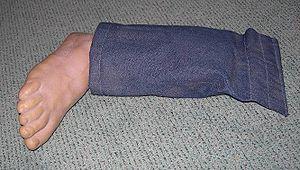
Les farces et attrapes sont des accessoires servant à faire des farces, c'est-à-dire à tromper, effrayer, ou à amuser une victime.